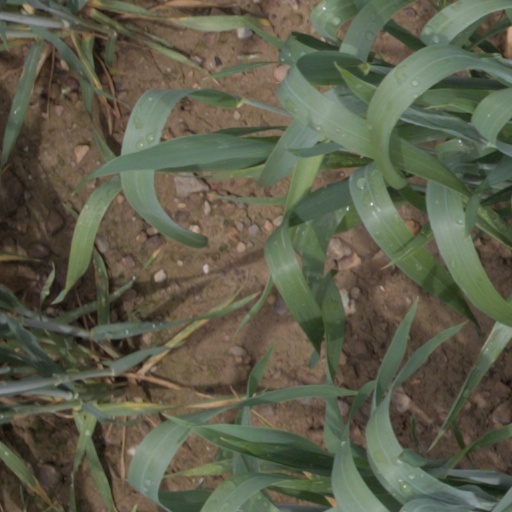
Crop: wheat